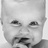
Emotion: happy